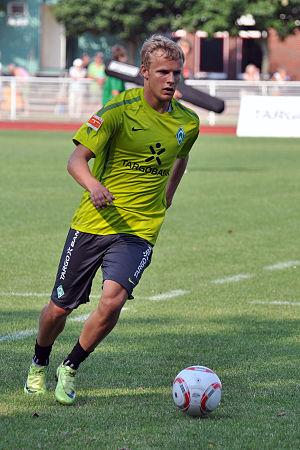
Lennart Thy, né le 25 février 1992 à Frechen, est un footballeur allemand. Il évolue au poste d'attaquant dans le club néerlandais du PEC Zwolle, qu'il quittera à l'été 2020.